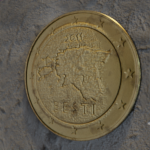
Coin value: 50cents
Country: et
Edition: standard